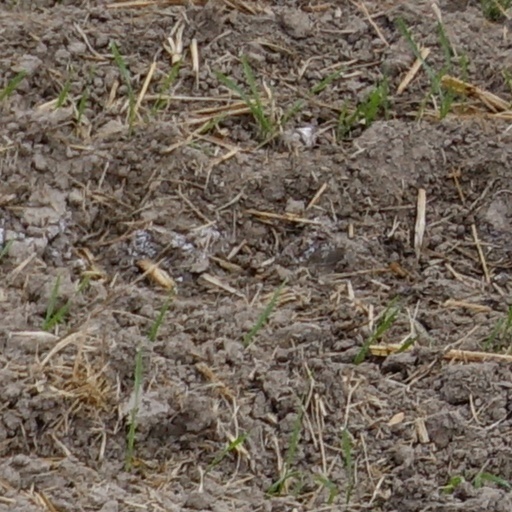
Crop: wheat